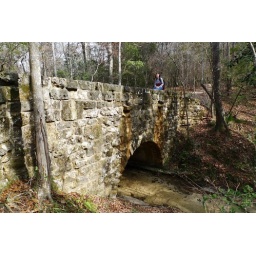
This historic stone bridge, built by the CCC, was part of the first road into the park.